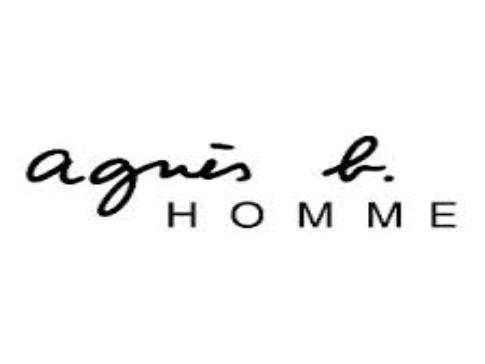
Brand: Agnes b
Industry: Clothes